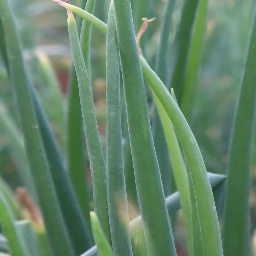
Label: healthy